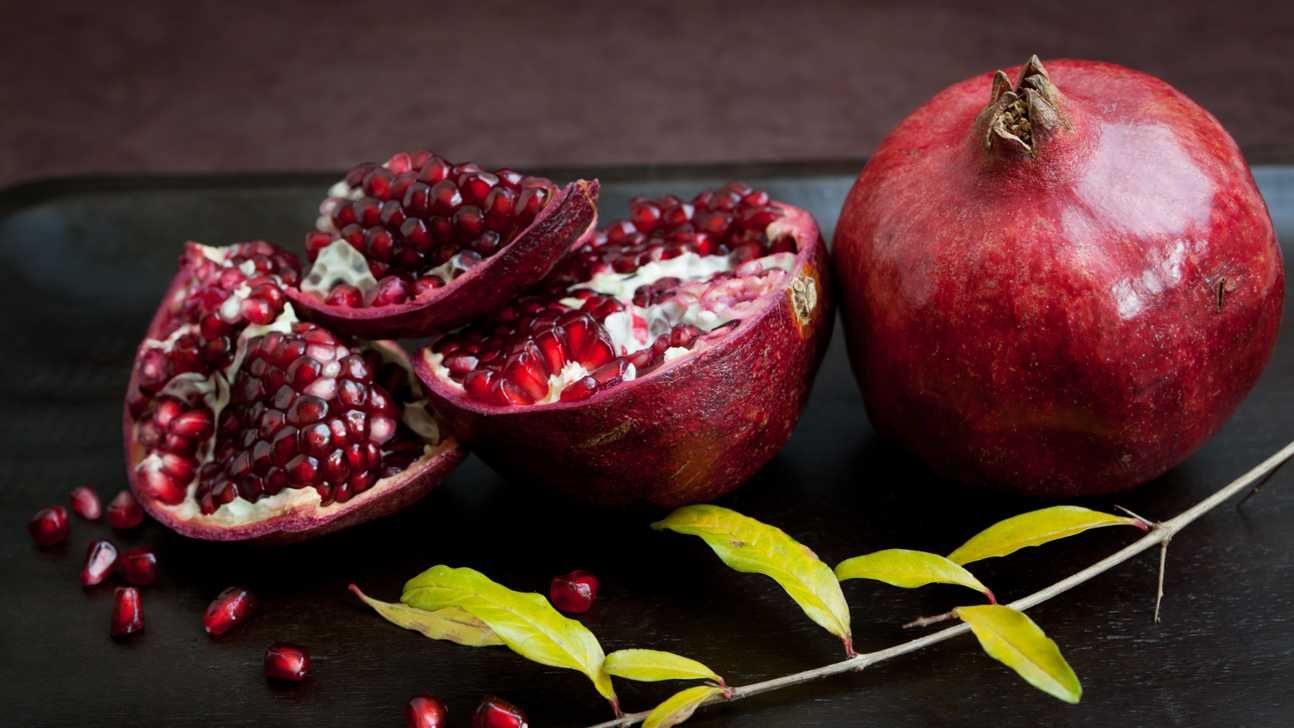
Label: Pomegranate